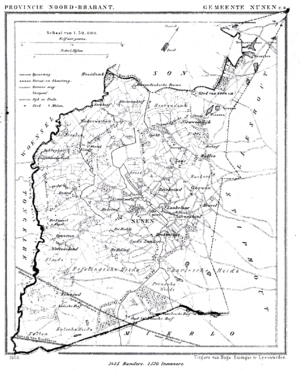
Nuenen est une localité de la commune néerlandaise de Nuenen, Gerwen en Nederwetten, au nord-est d'Eindhoven dans le Brabant-Septentrional. Nuenen est le chef-lieu de la commune.